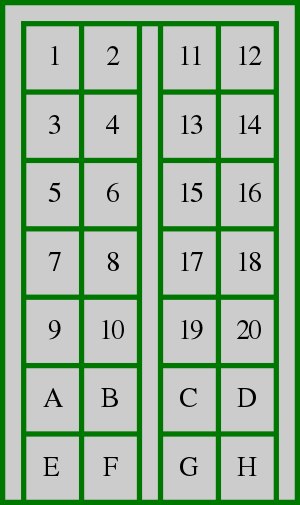
Firenzes dåbskapel / Det ydre / Paneler
Syd døre (Andrea Pisano):